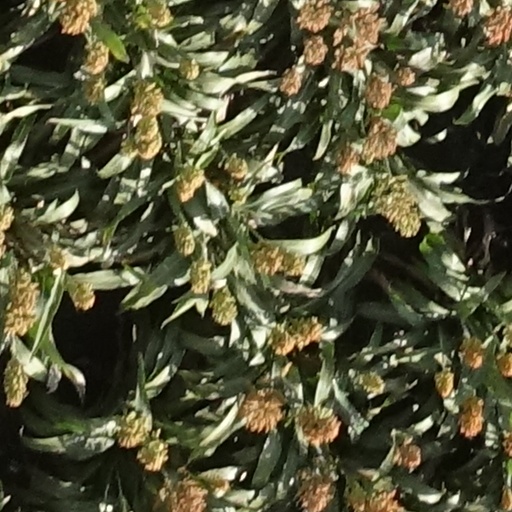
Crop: sorghum